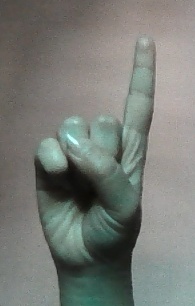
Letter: bb